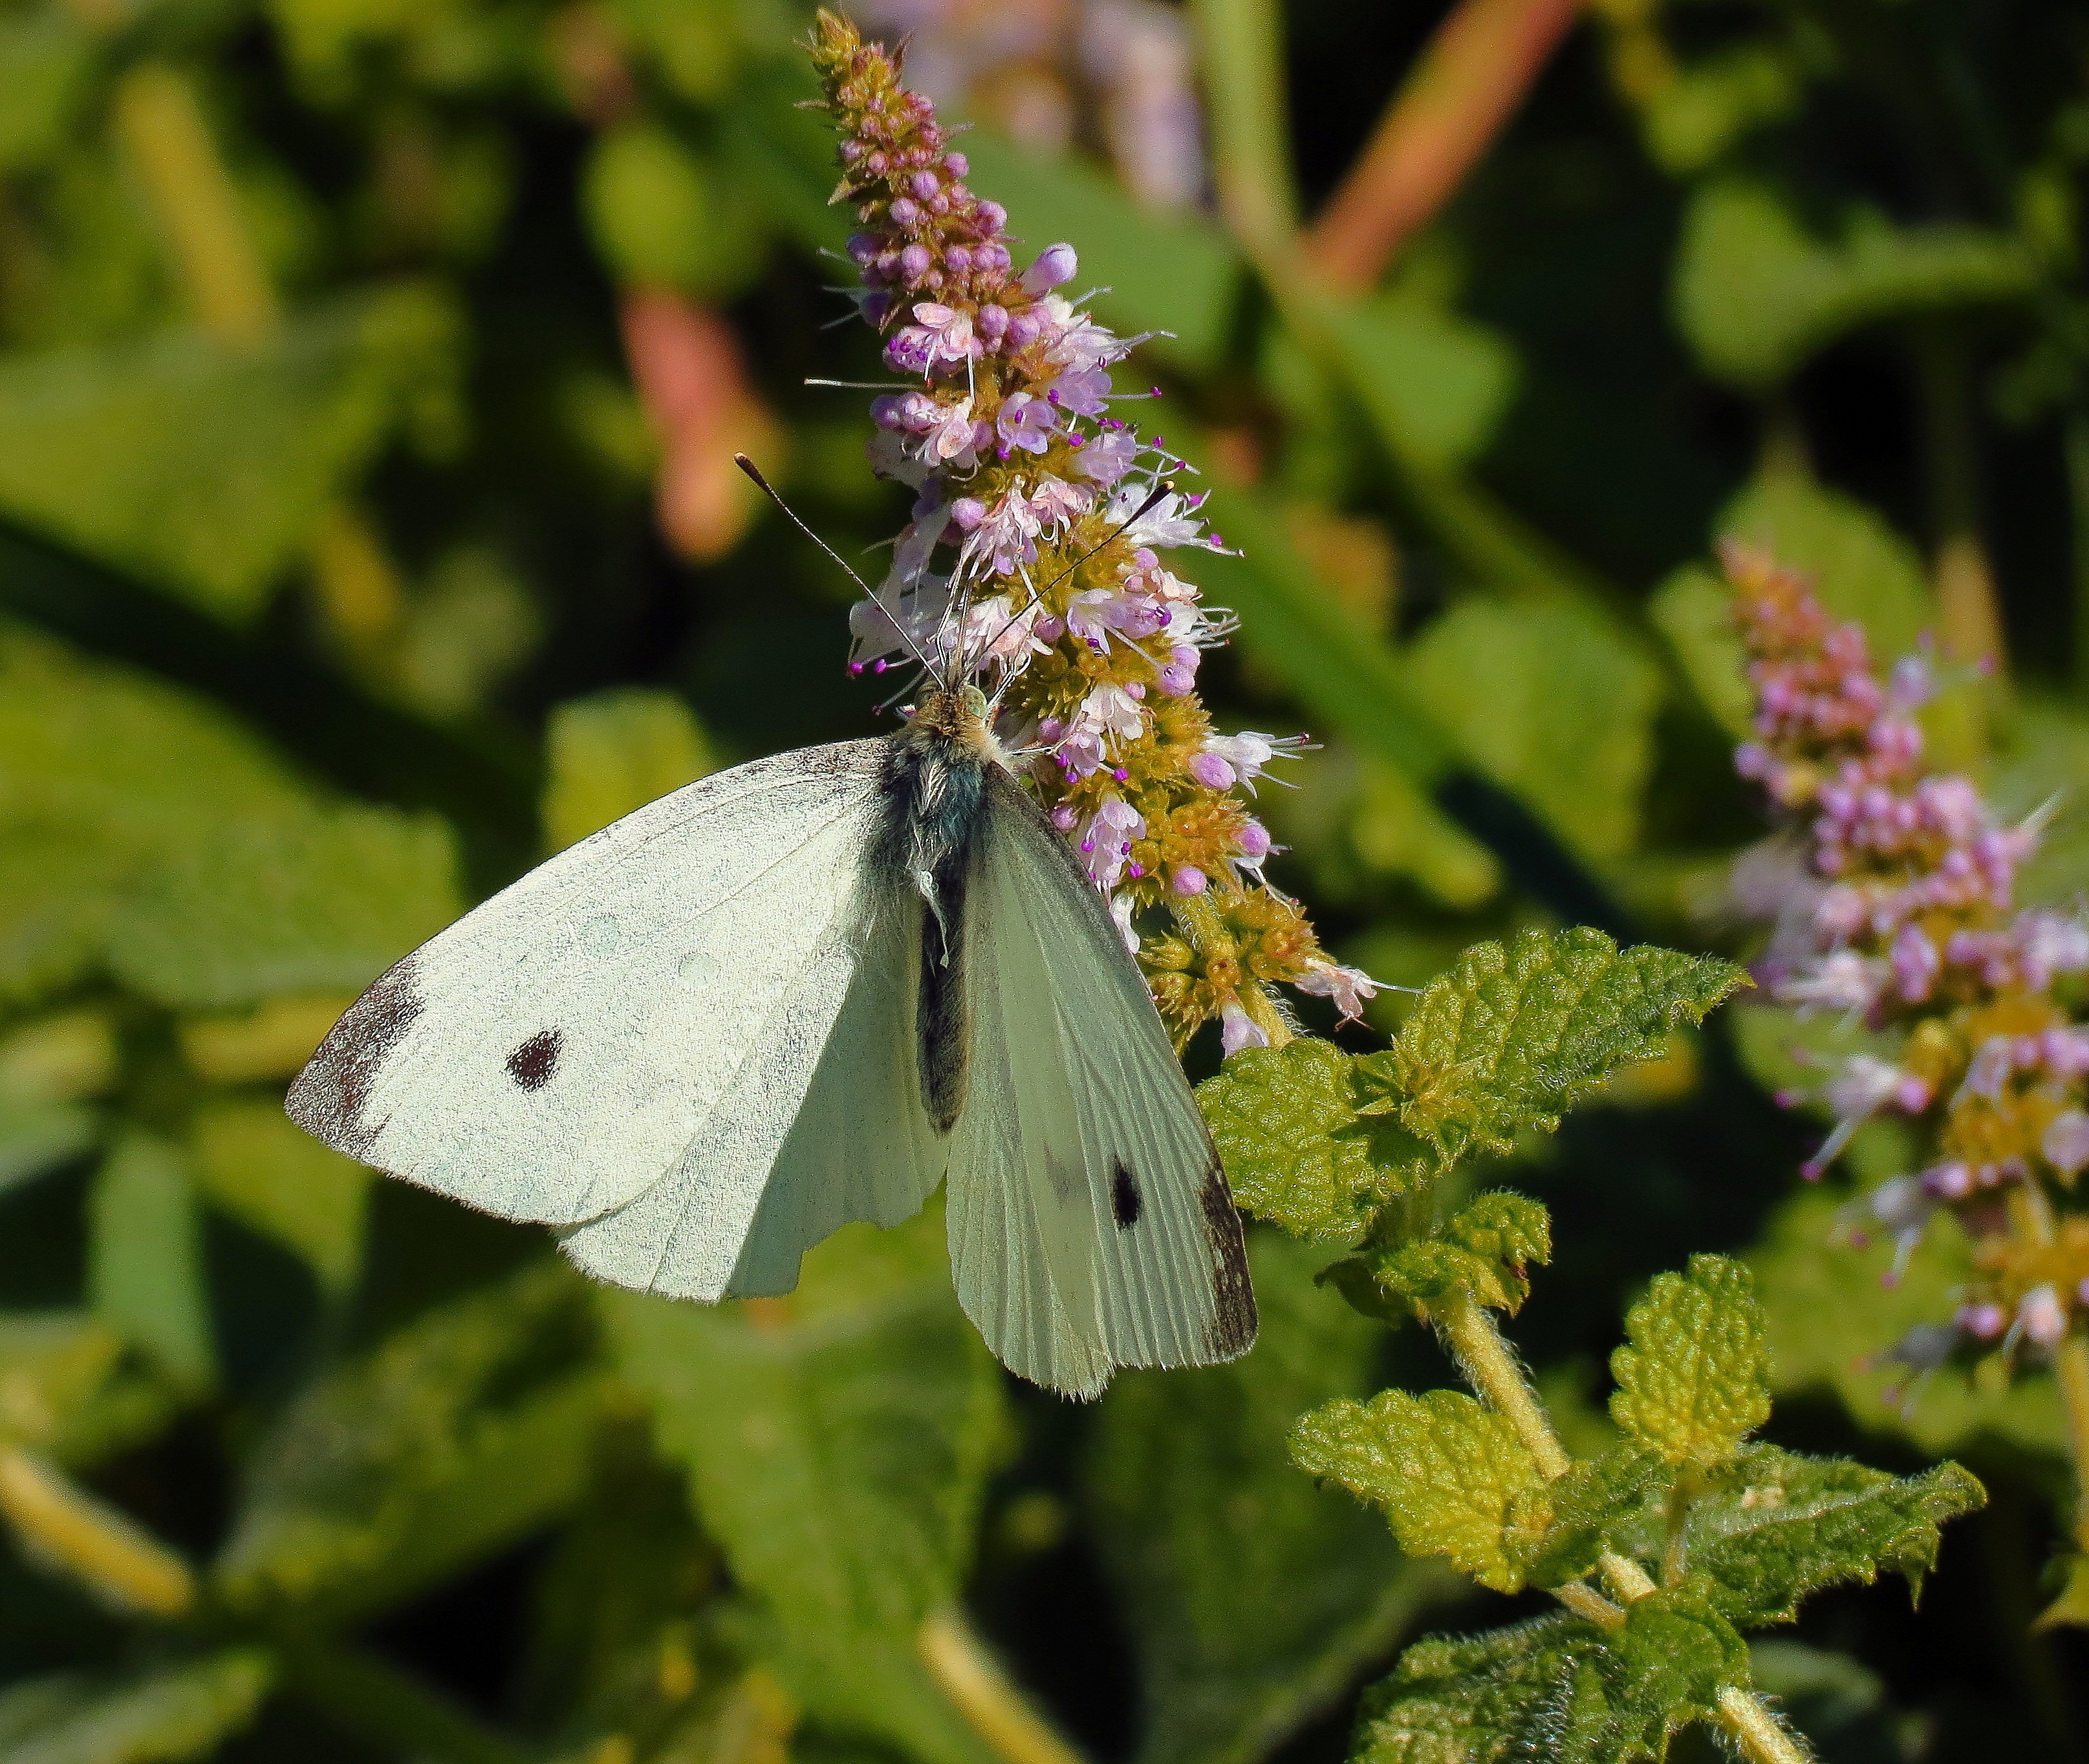
nature, plant, flower, insect, botany, butterfly, flora, fauna, invertebrate, wildflower, animals, naturaleza, nectar, pieridae, ggl1, gaby1, animales, mariposas, volvoretas, canonsx40hs, macro photography, arthropod, pollinator, annual plant, moths and butterflies, lycaenid